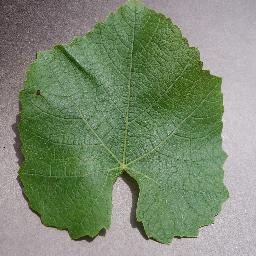
Label: Grape___healthy